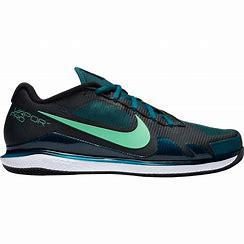
Brand: Nike
Model: Court Air Zoom Vapor Pro 2